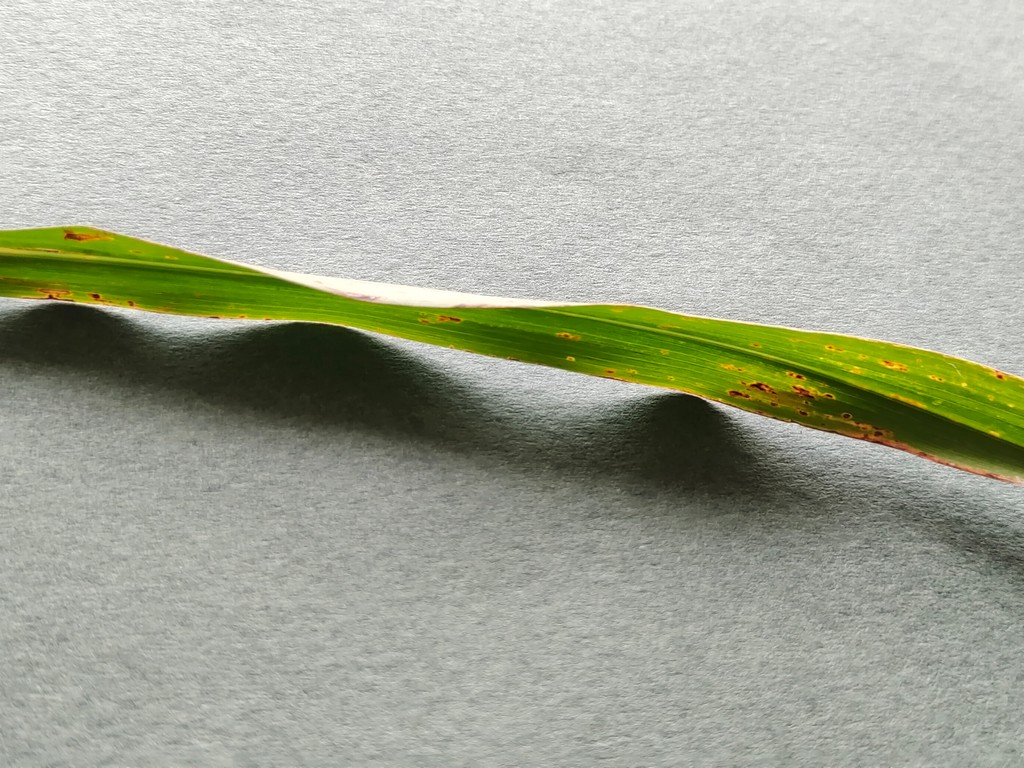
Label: Unhealthy